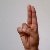
The image shows a hand gesture representing the letter 'U' in Indian Sign Language.